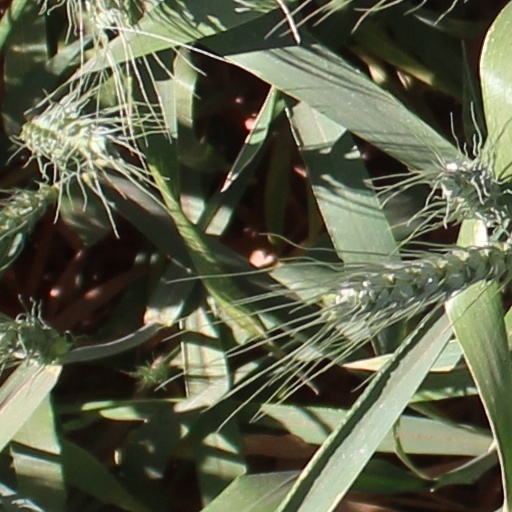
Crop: wheat